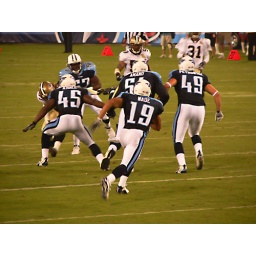
Bobby Wade returns a punt behind a nice wall of blockers formed by three Titans to clear a way for him.